Manuel Marín Gaudier

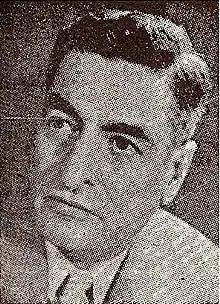

Manuel Marín Gaudier born in Barrio Salud, in Mayagüez, Puerto Rico. He was Mayor of Mayagüez from 1937 to 1941. His parents were Juan Marin and Rosalia (Chalía) Gaudier. He studied in the "Escuela de la Calle de la Rosa".